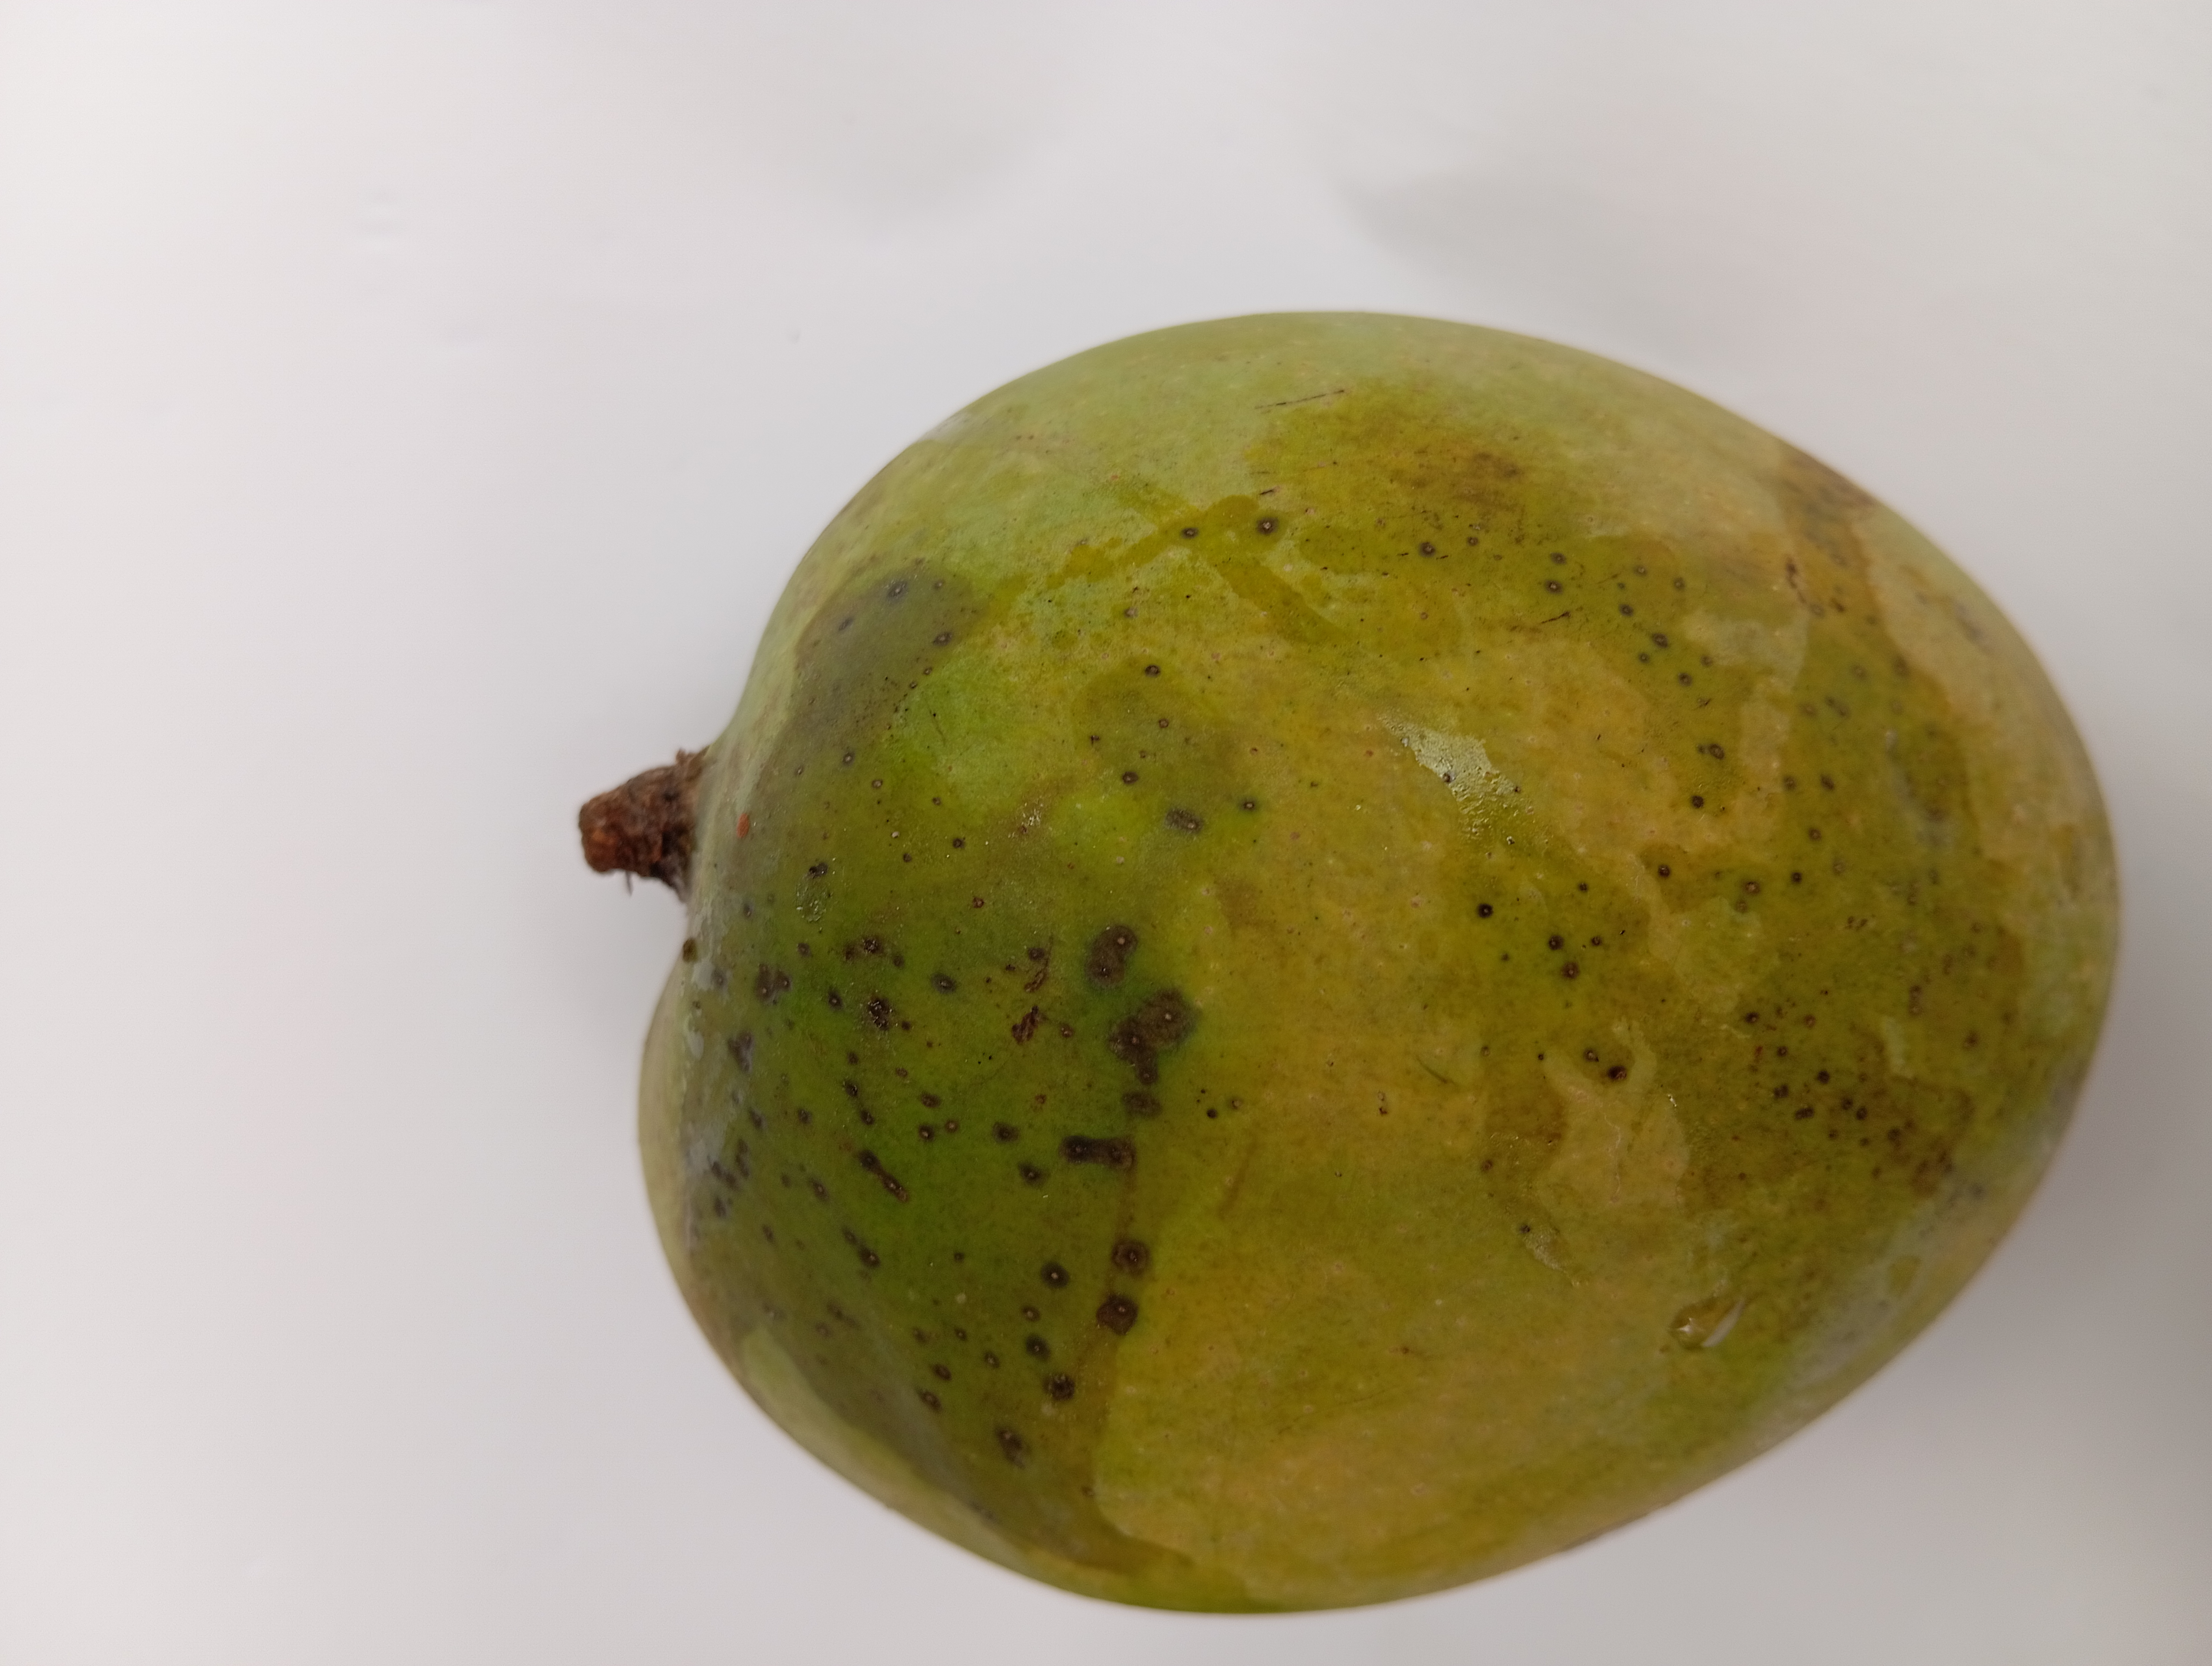
Mango variety: GobindoBhog